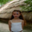
Label: girl